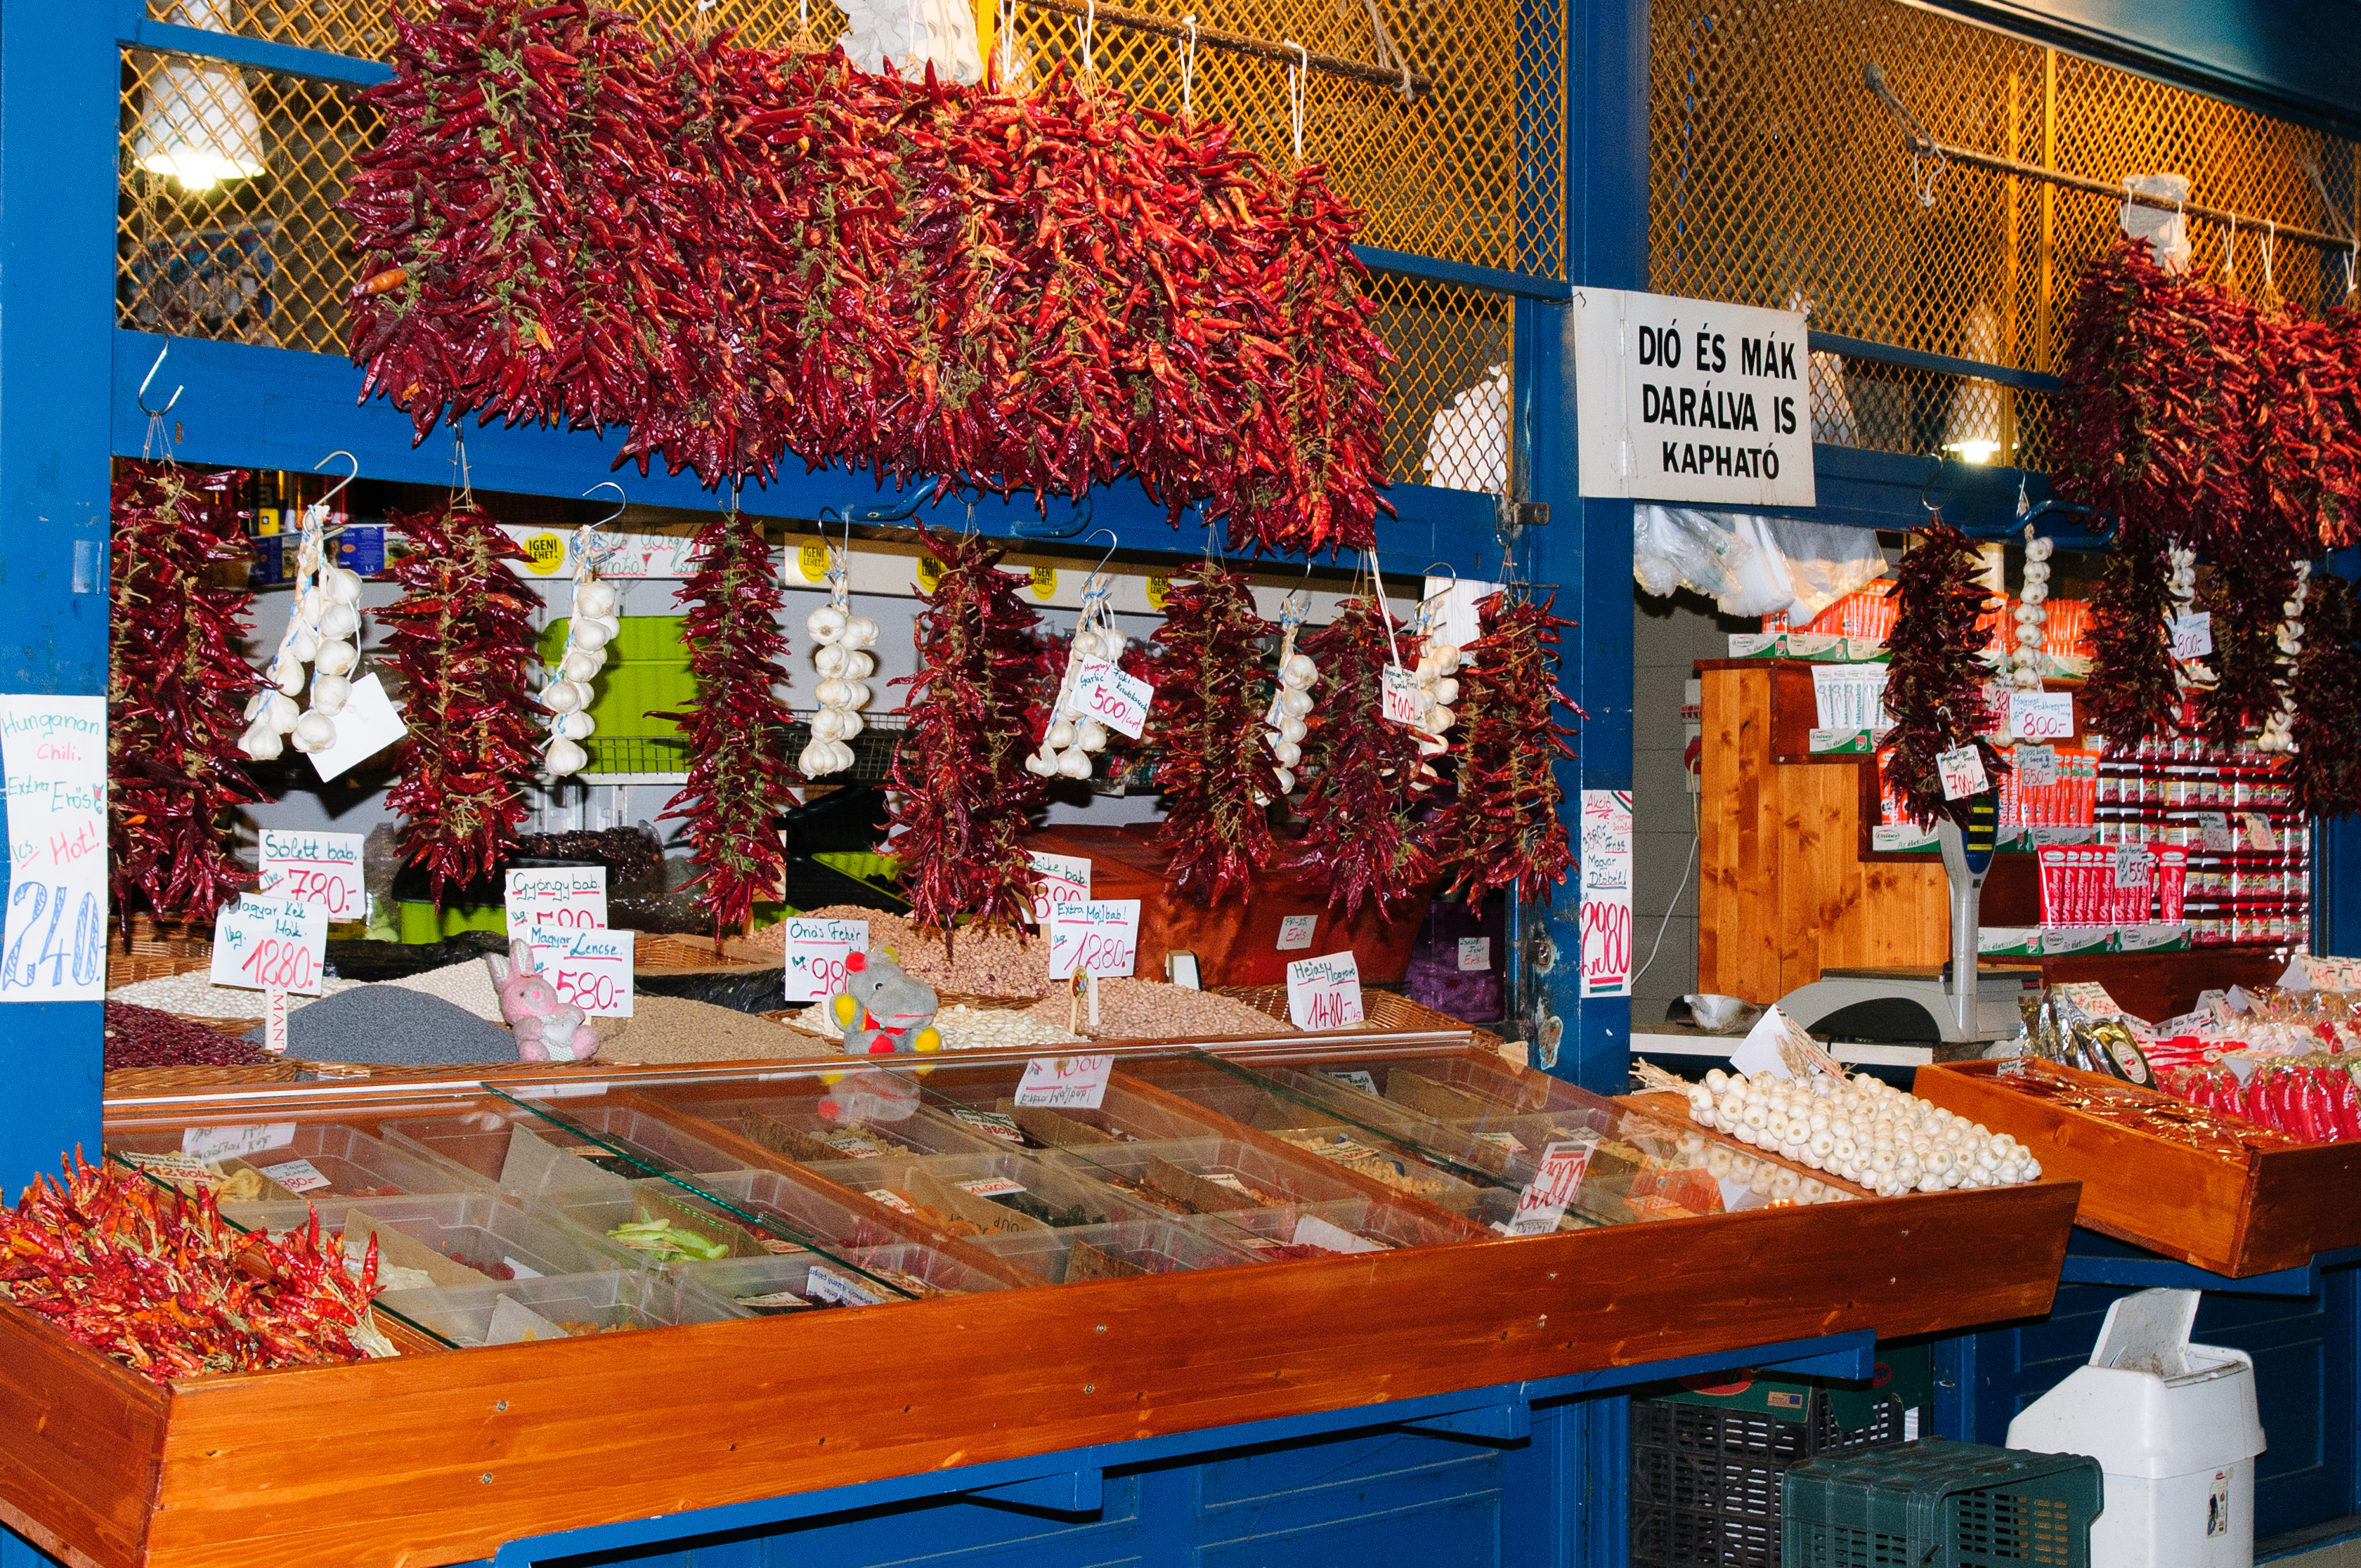
city, vendor, color, bazaar, market, marketplace, nikon, public space, stall, budapest, hungary, retail, d300